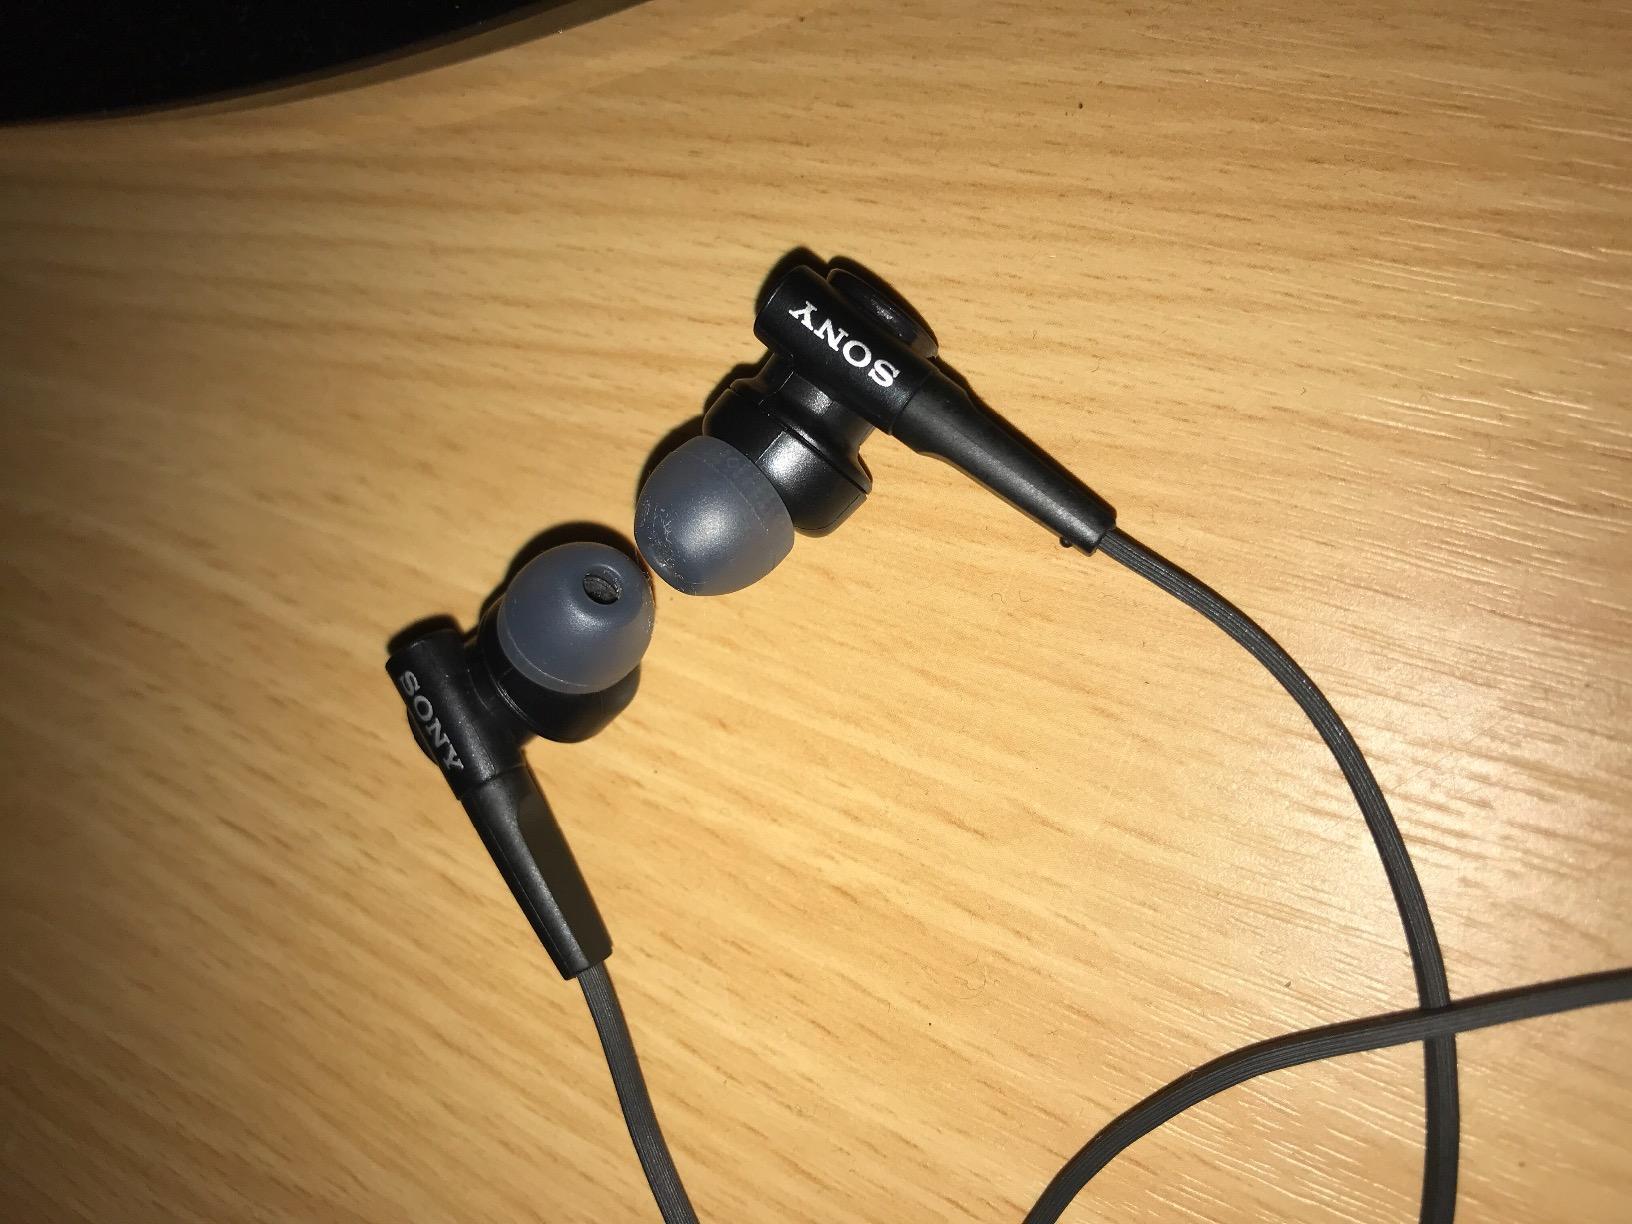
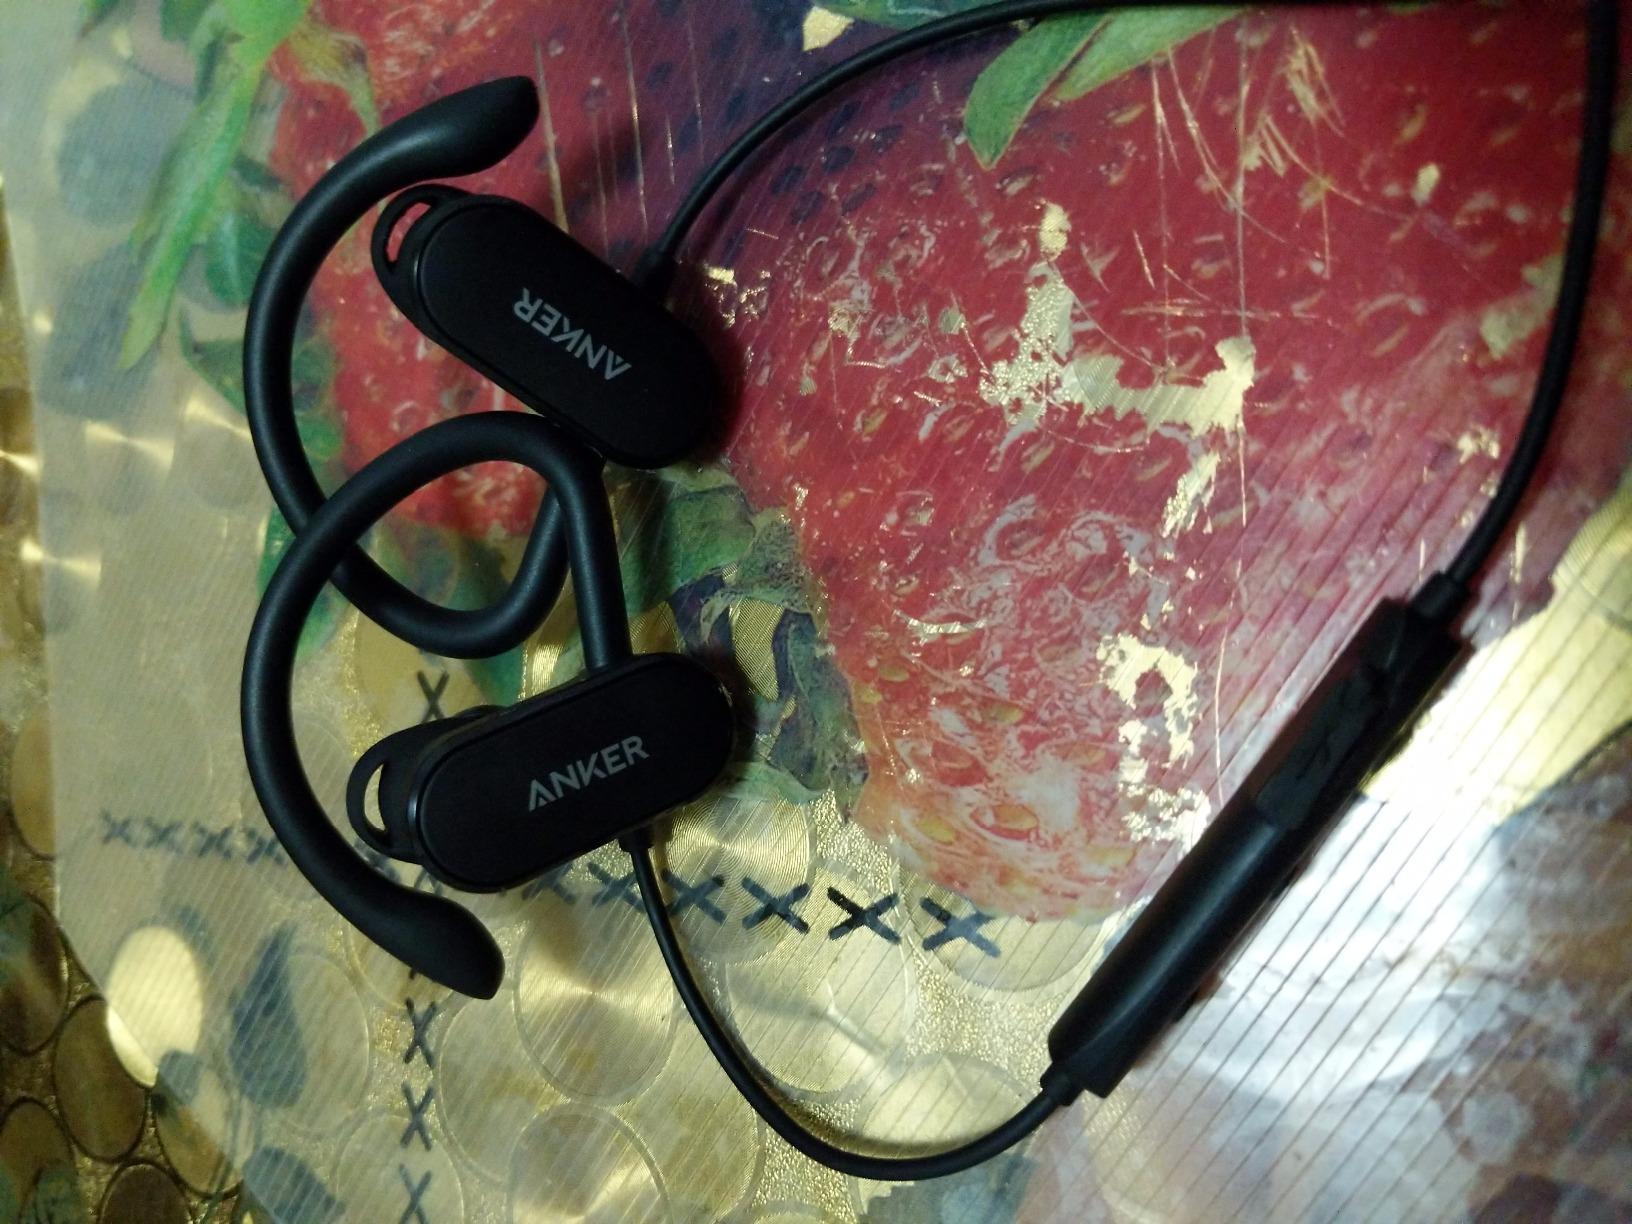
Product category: headphones
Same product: no